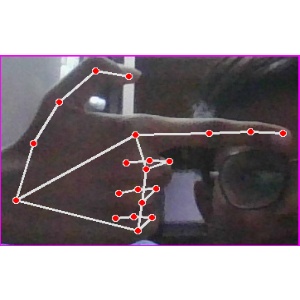
अक्षर: ब